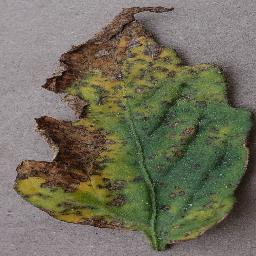
Label: Tomato___Bacterial_spot